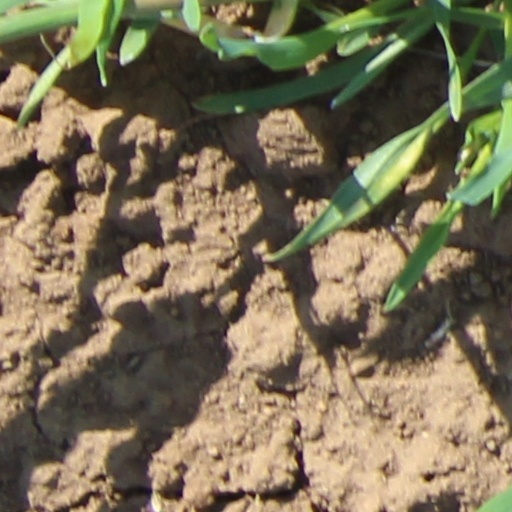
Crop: wheat